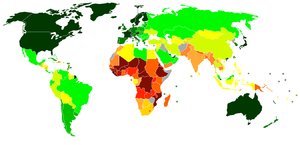
L'expression tiers monde, ou tiers-monde, lancée en 1952, se rapporte à l'ensemble des pays africains, asiatiques, océaniens ou du continent américain en carence de développement. Ce terme est considéré comme obsolète par certains au profit de celui de pays les moins avancés.